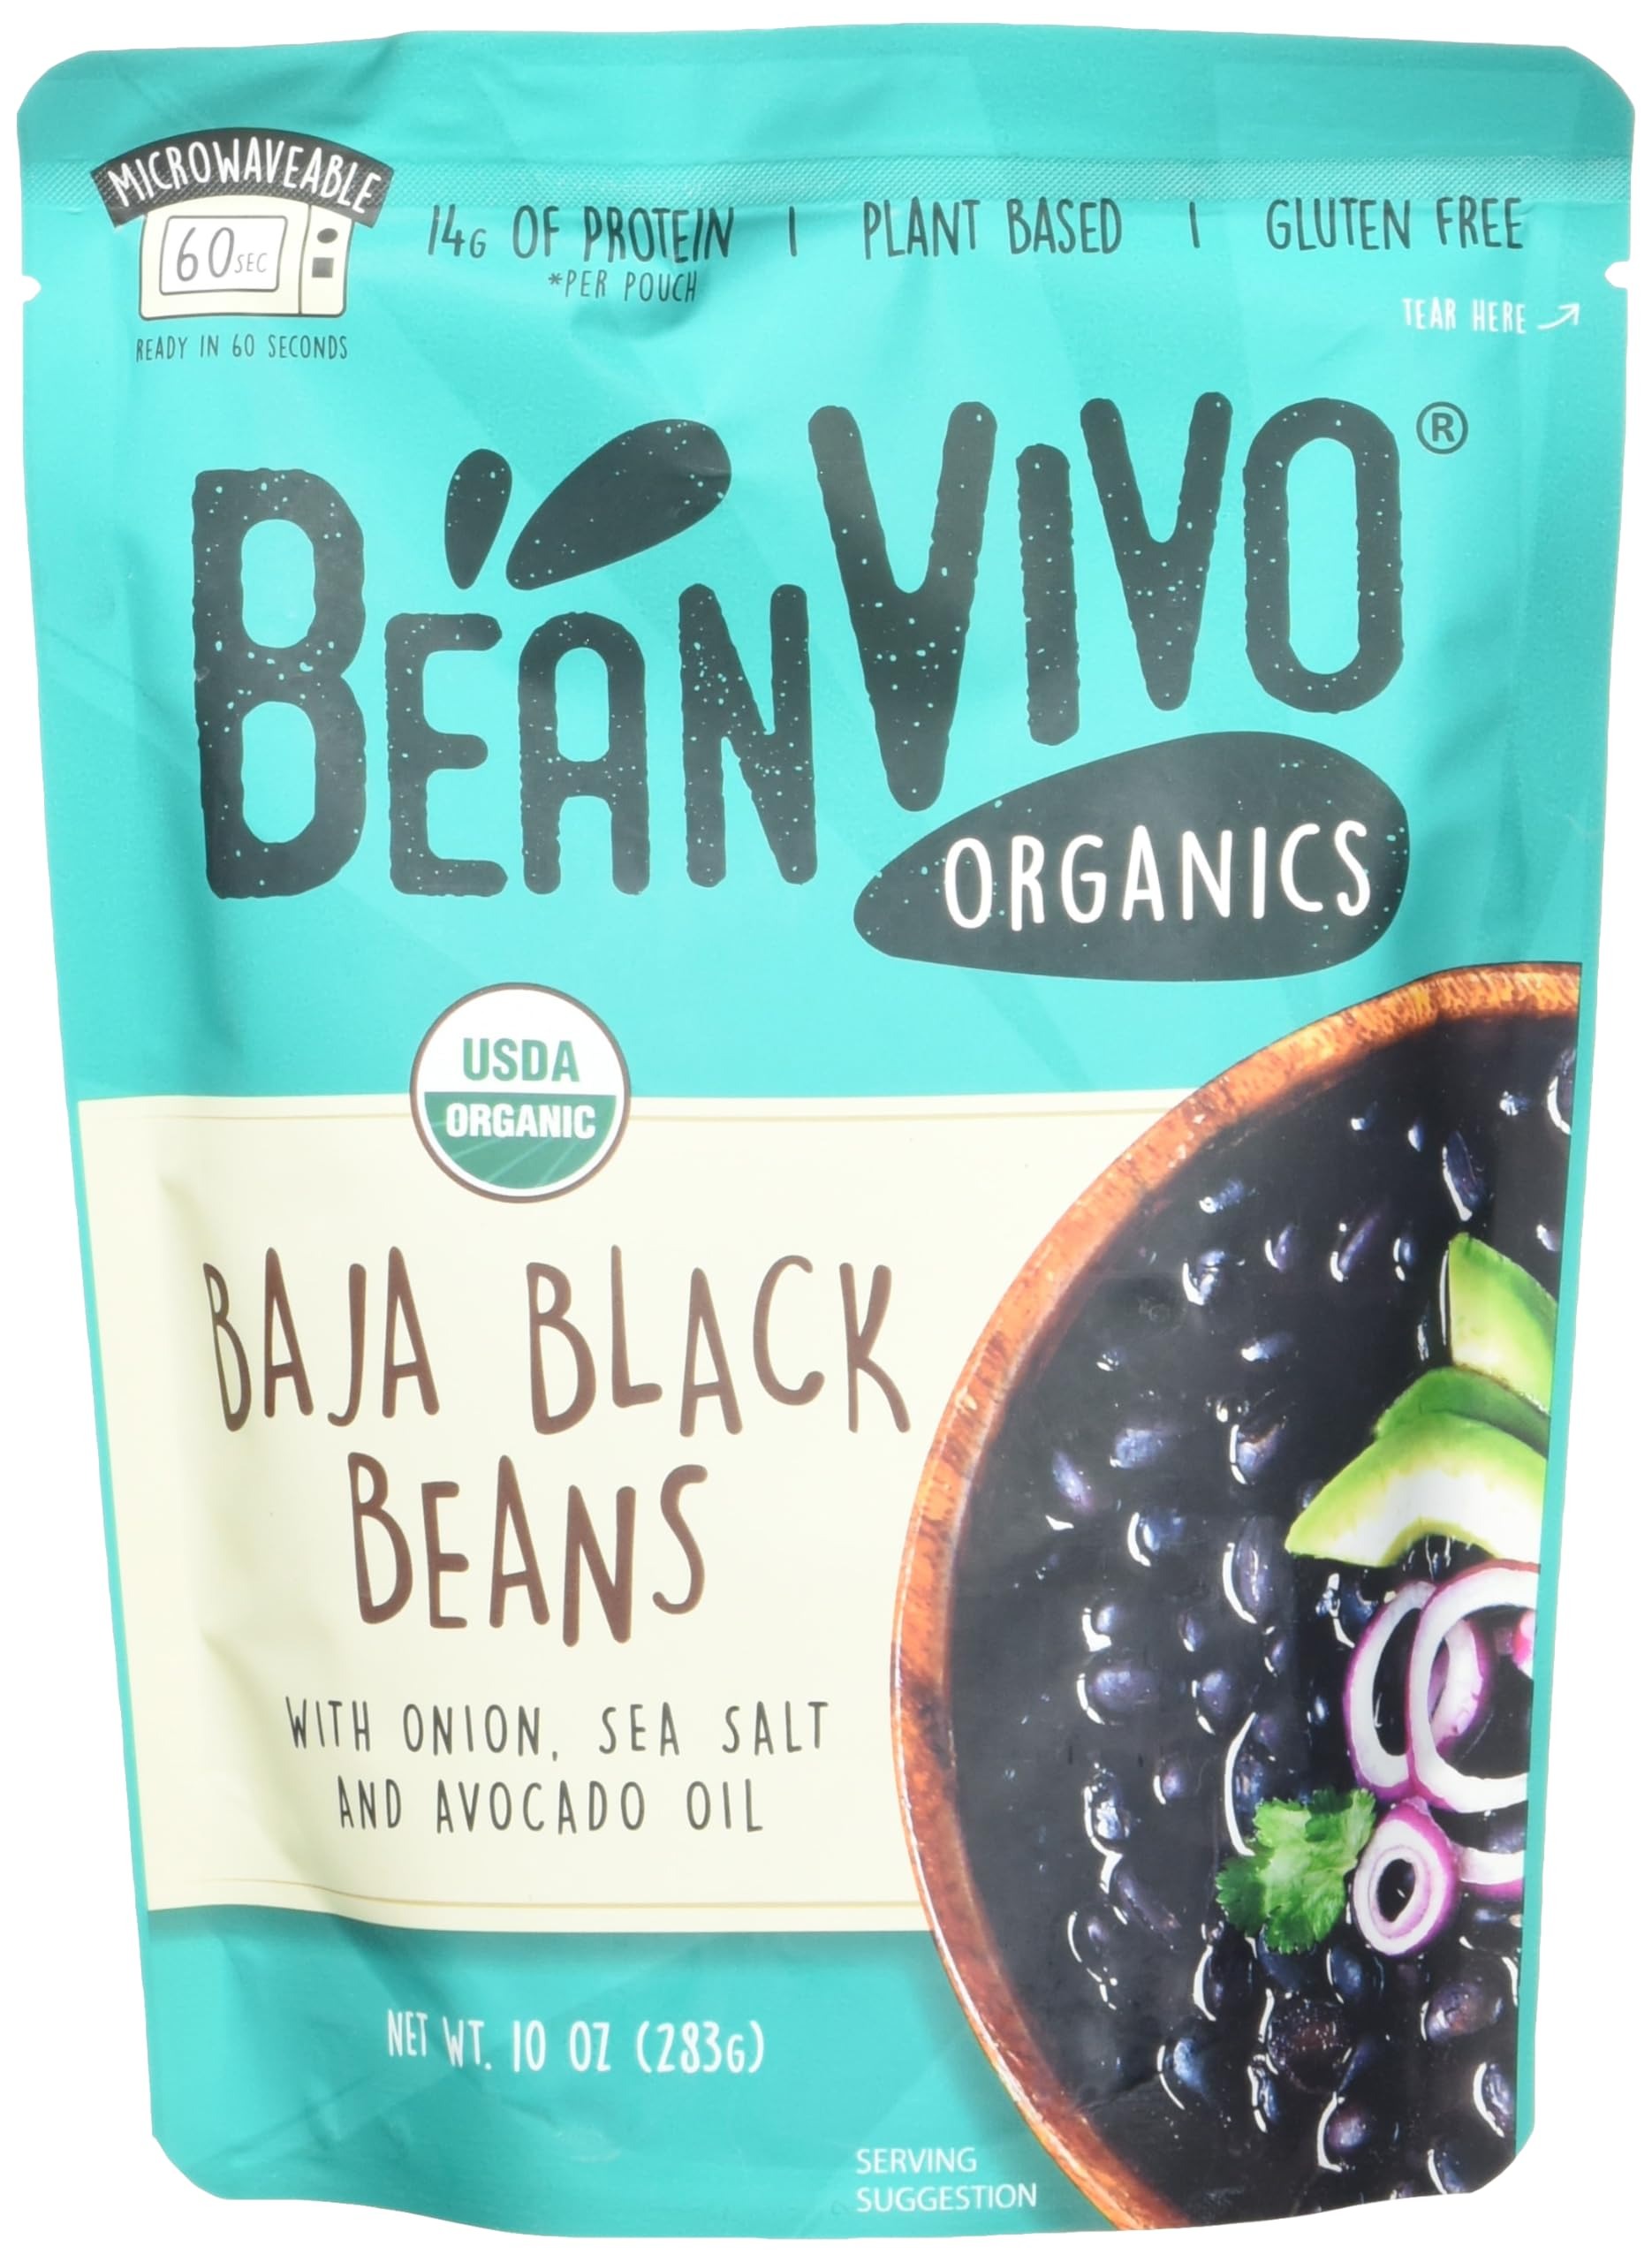
Item Name: Beanvivo Organics Baja Black Beans, Gluten Free, 10 Ounces (Pack Of 6)
Bullet Point: Beanvivo Organics Baja Black Beans, Gluten Free, 10 Ounces (Pack Of 6)
Value: 60.0
Unit: Ounce

Price: 13.82